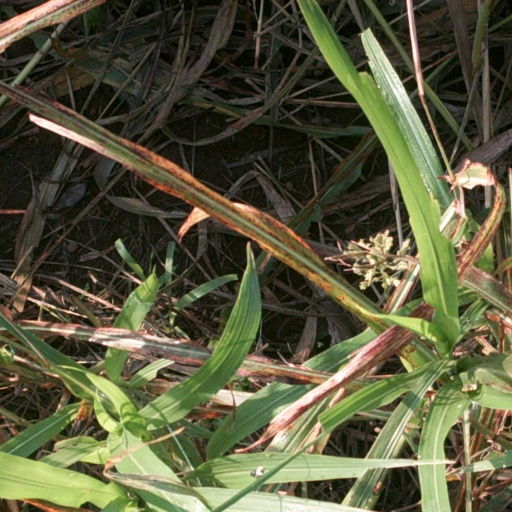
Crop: sorghum